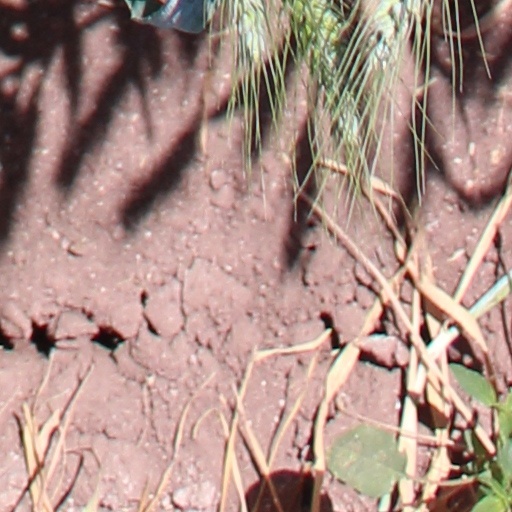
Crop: wheat